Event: Nepal Earthquake
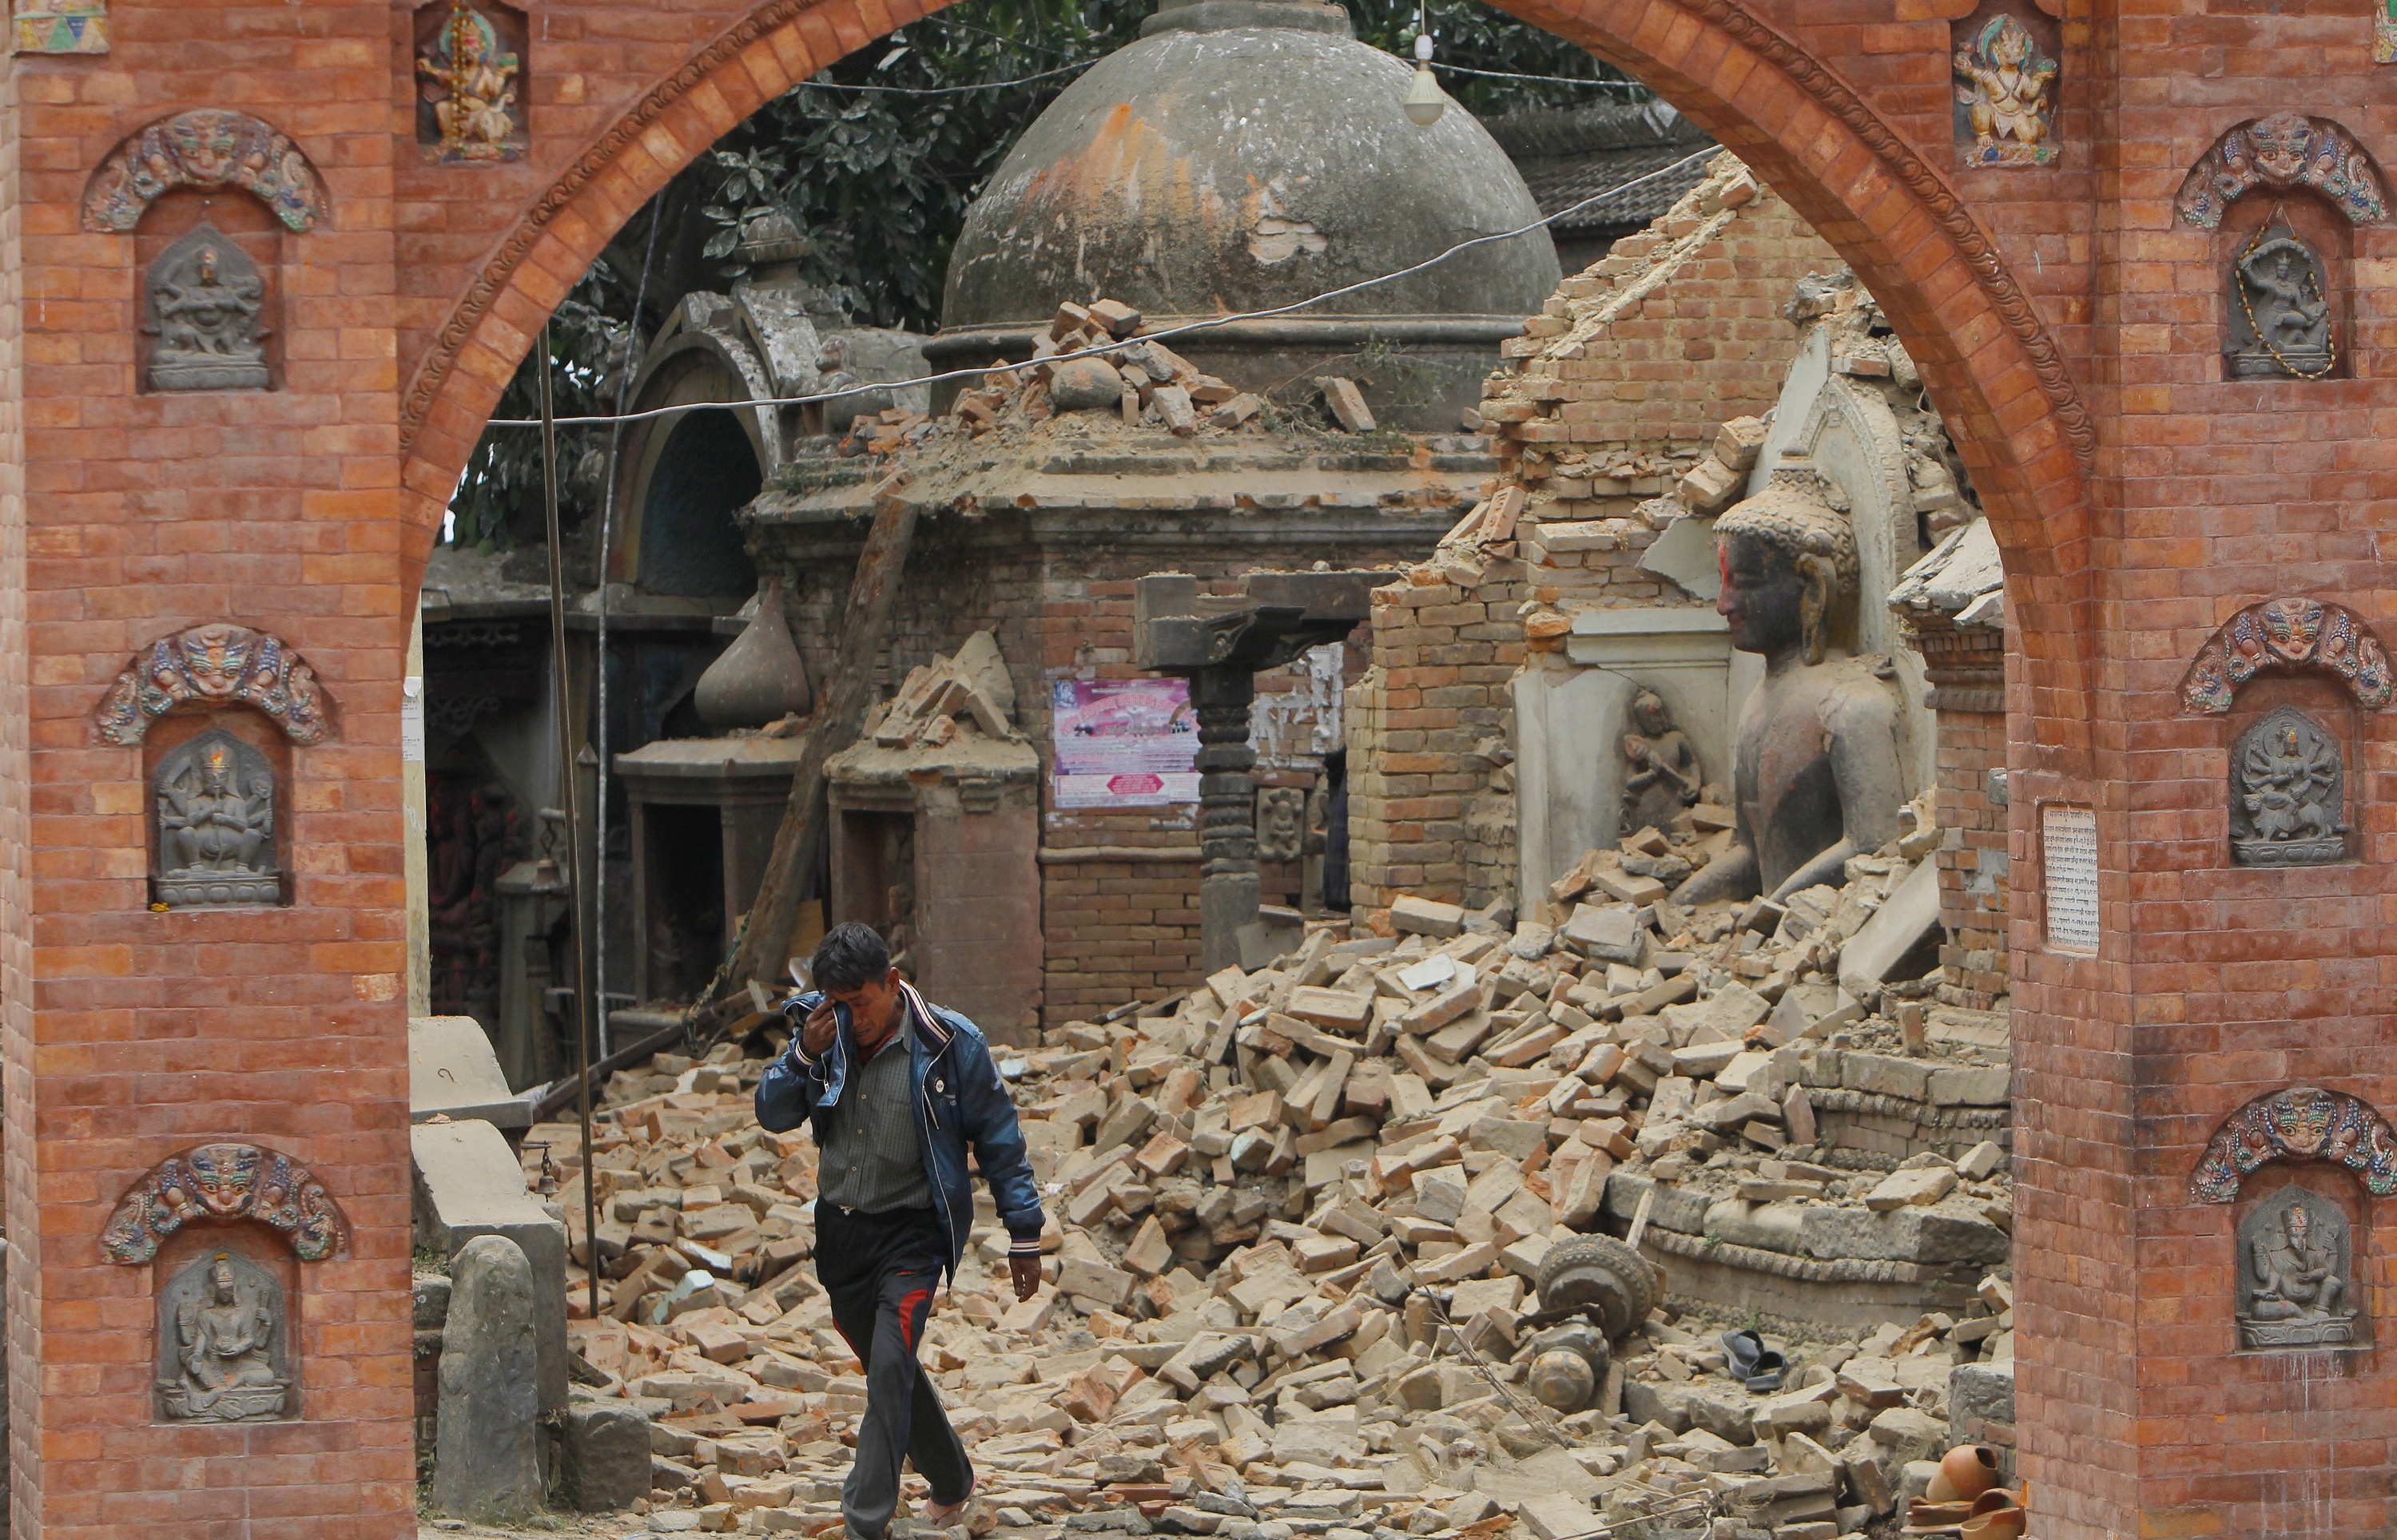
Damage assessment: damage